State-Mafia Pact

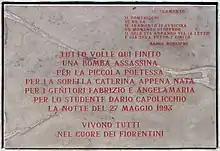
The commemorative plaque in Via dei Georgofili

On 27 May, in Florence, there was the Via dei Georgofili bombing that caused five victims and about 48 wounded, again under the tag "Falange Armata".